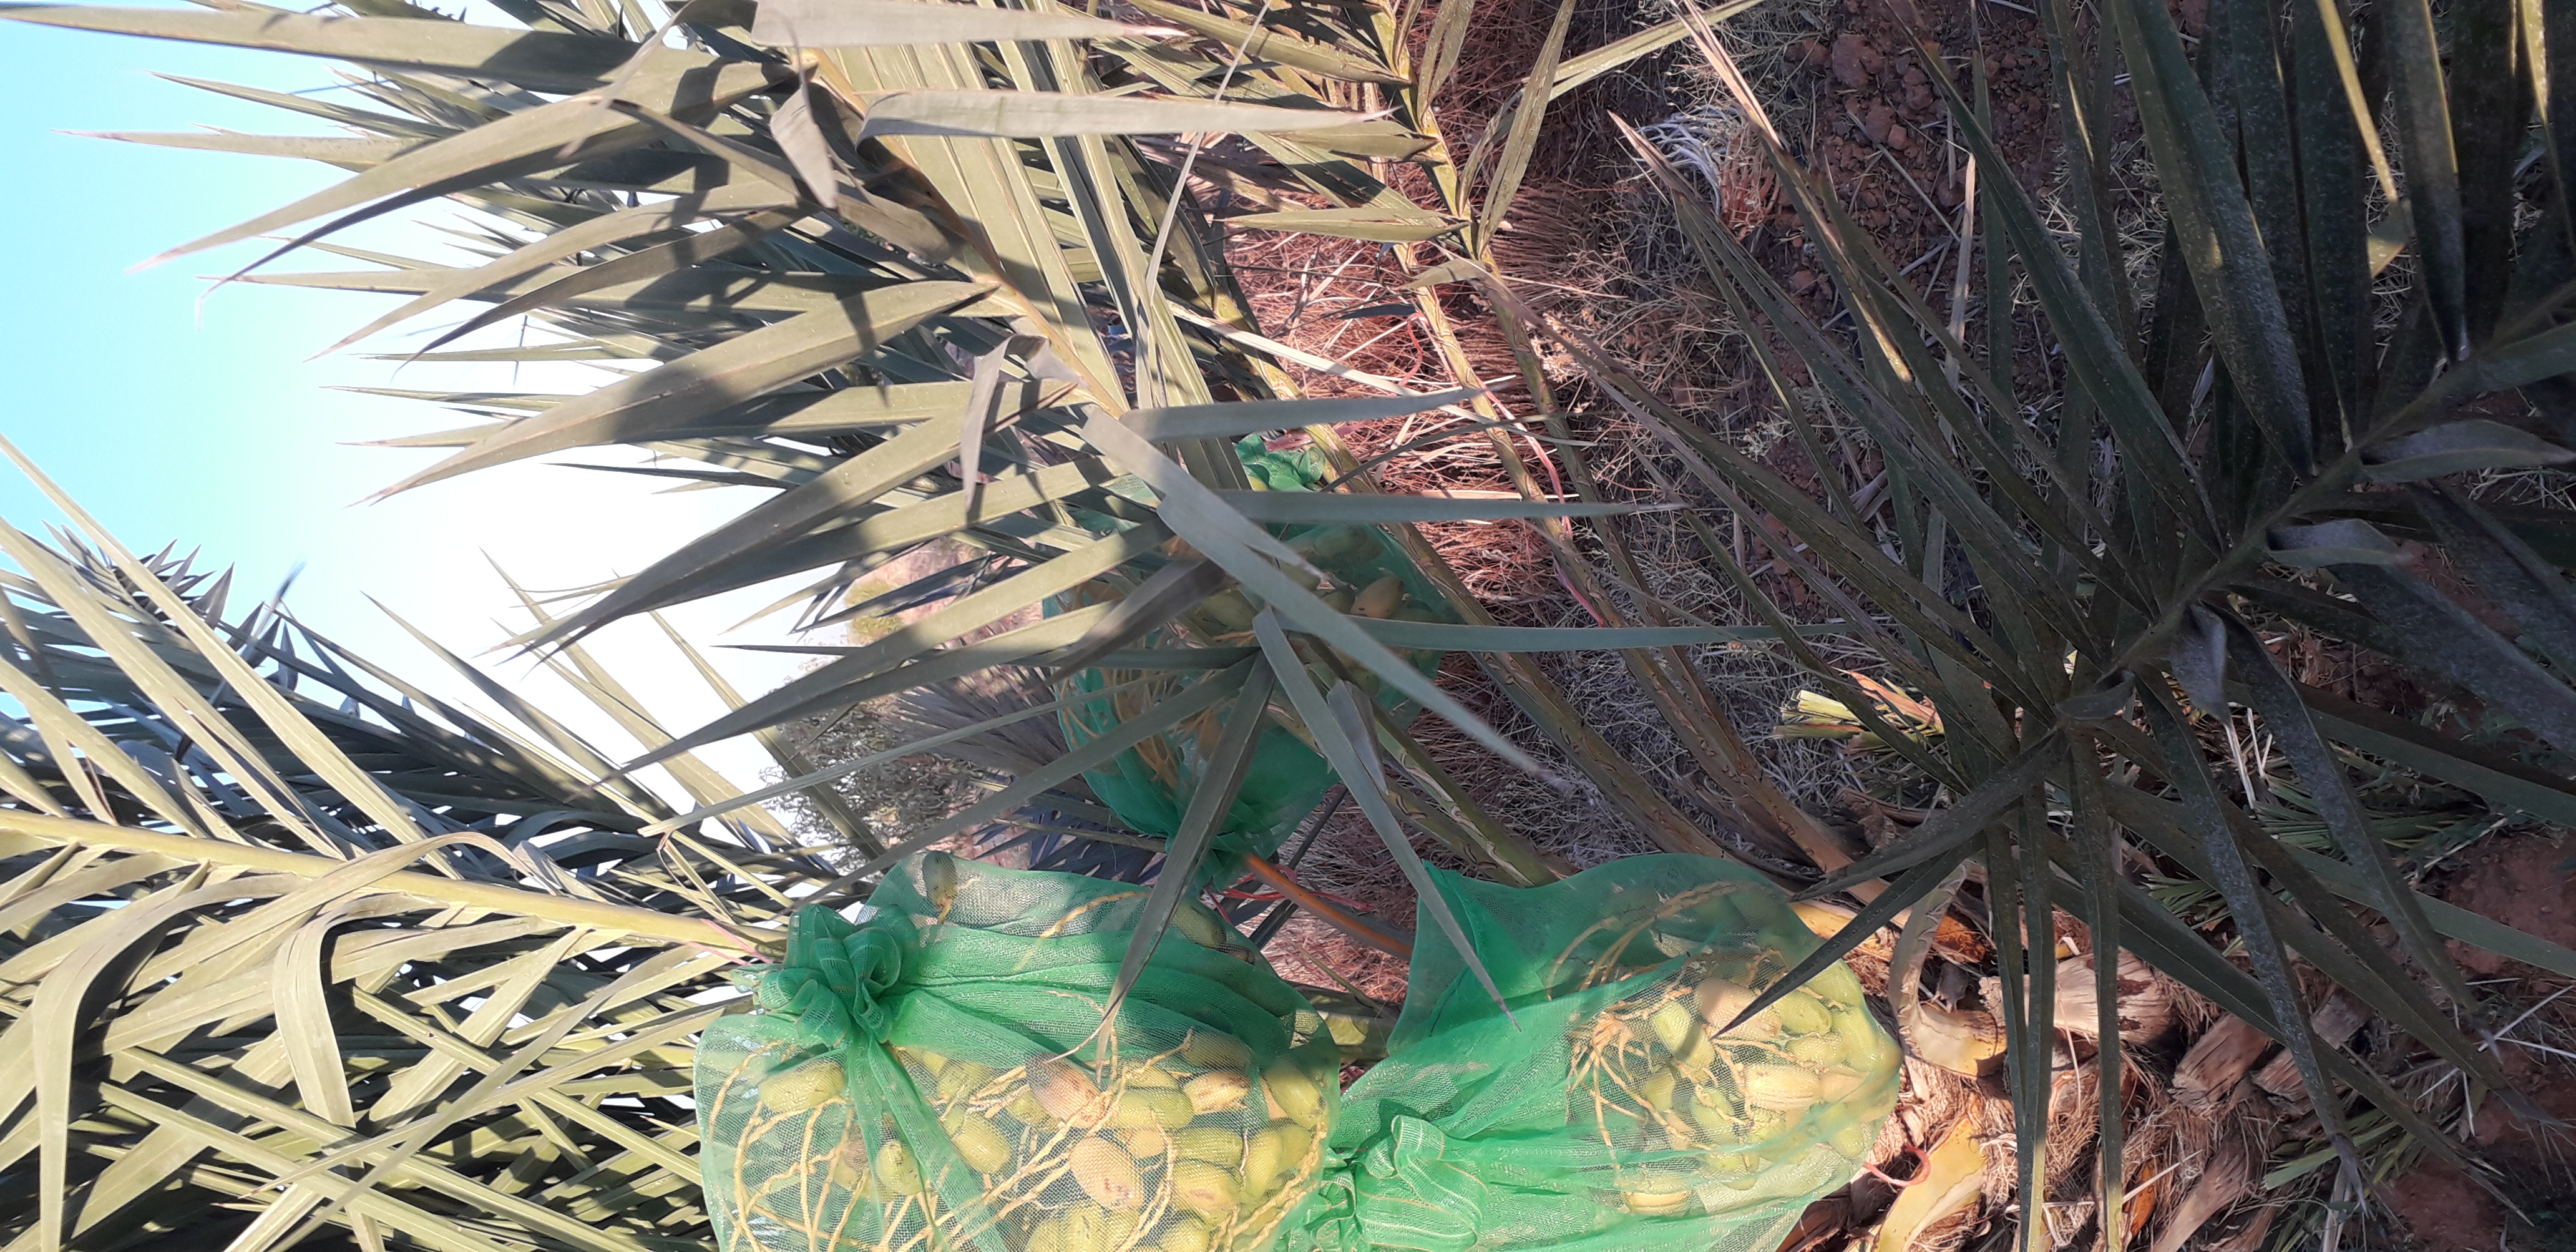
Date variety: Boumajhoul